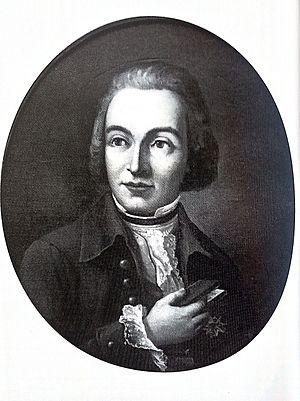
Gravure, auteur inconnu, collection particulière.
Famille noble d'Alsace, d'ancienne noblesse franque et rhénane, originaire de la région de Cologne en actuelle Rhénanie-du-Nord-Westphalie, durant la Renaissance, la famille de Gail est une grande famille patricienne, influente dans les milieux politiques de Cologne, où ses membres sont sénateurs ou bourgmestres.